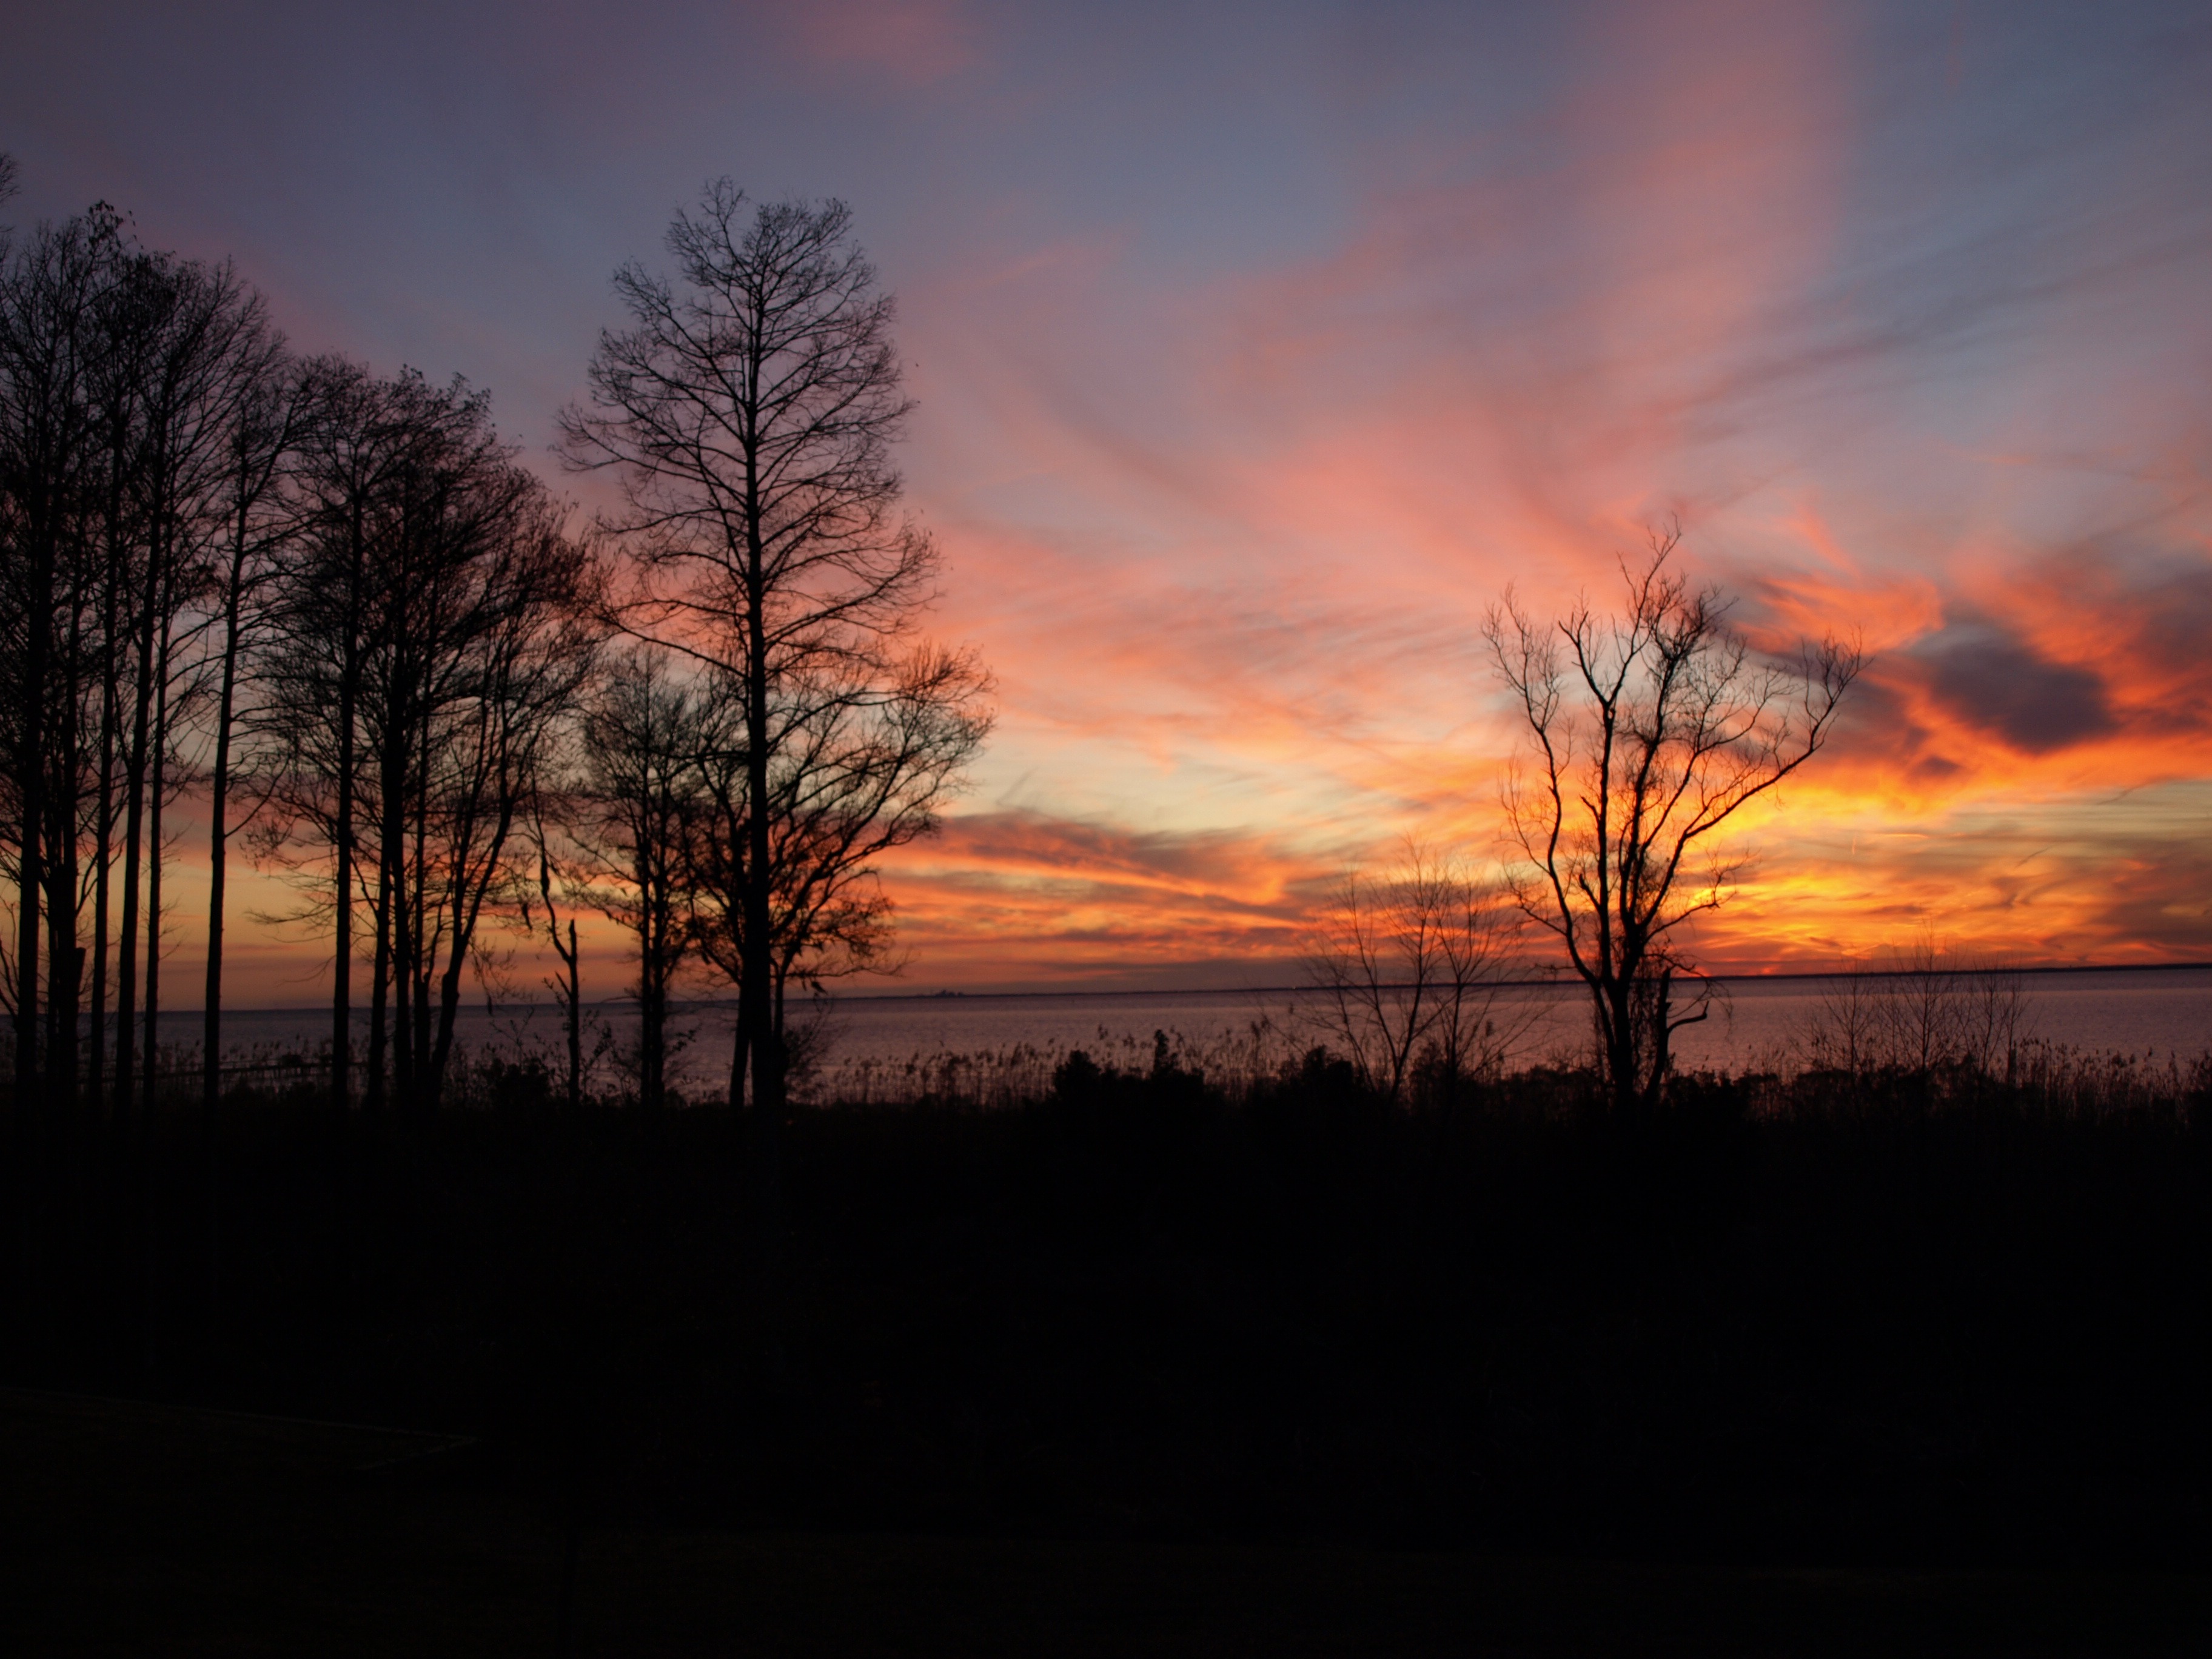
landscape, silhouette, cloud, sky, sunrise, sunset, morning, dawn, atmosphere, dusk, evening, orange, colorful, trees, afterglow, daphne, alabama, mobile bay, atmospheric phenomenon, red sky at morning